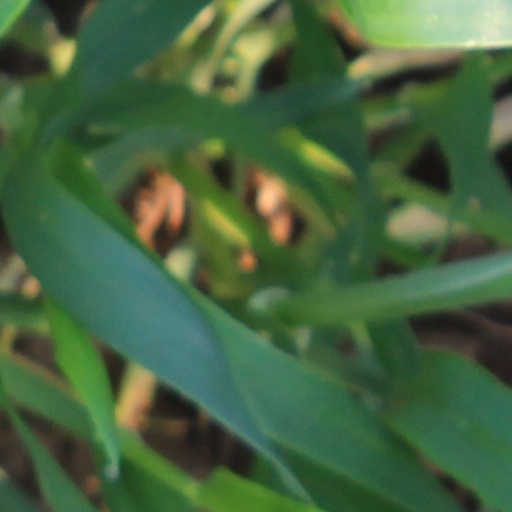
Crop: wheat